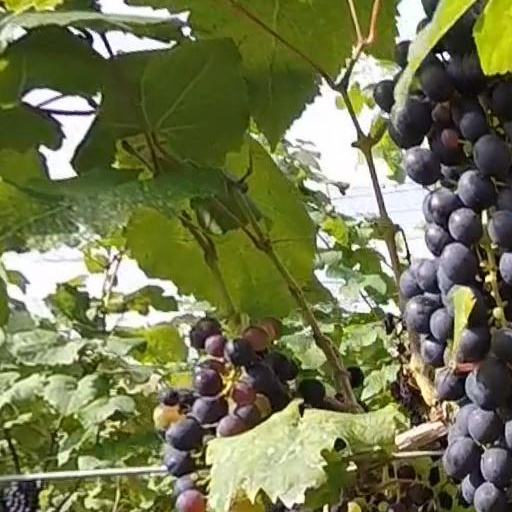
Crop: grape